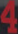
Number: 4